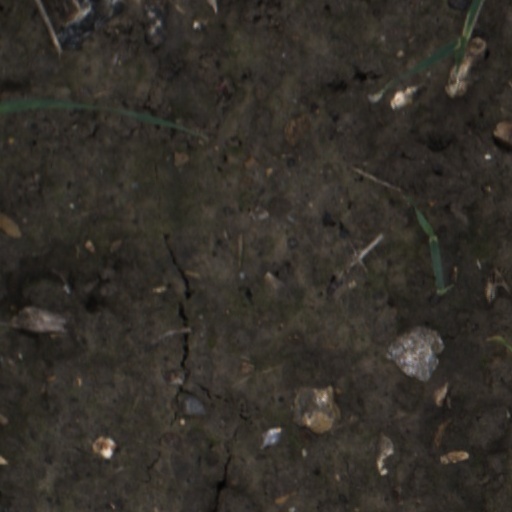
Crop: wheat